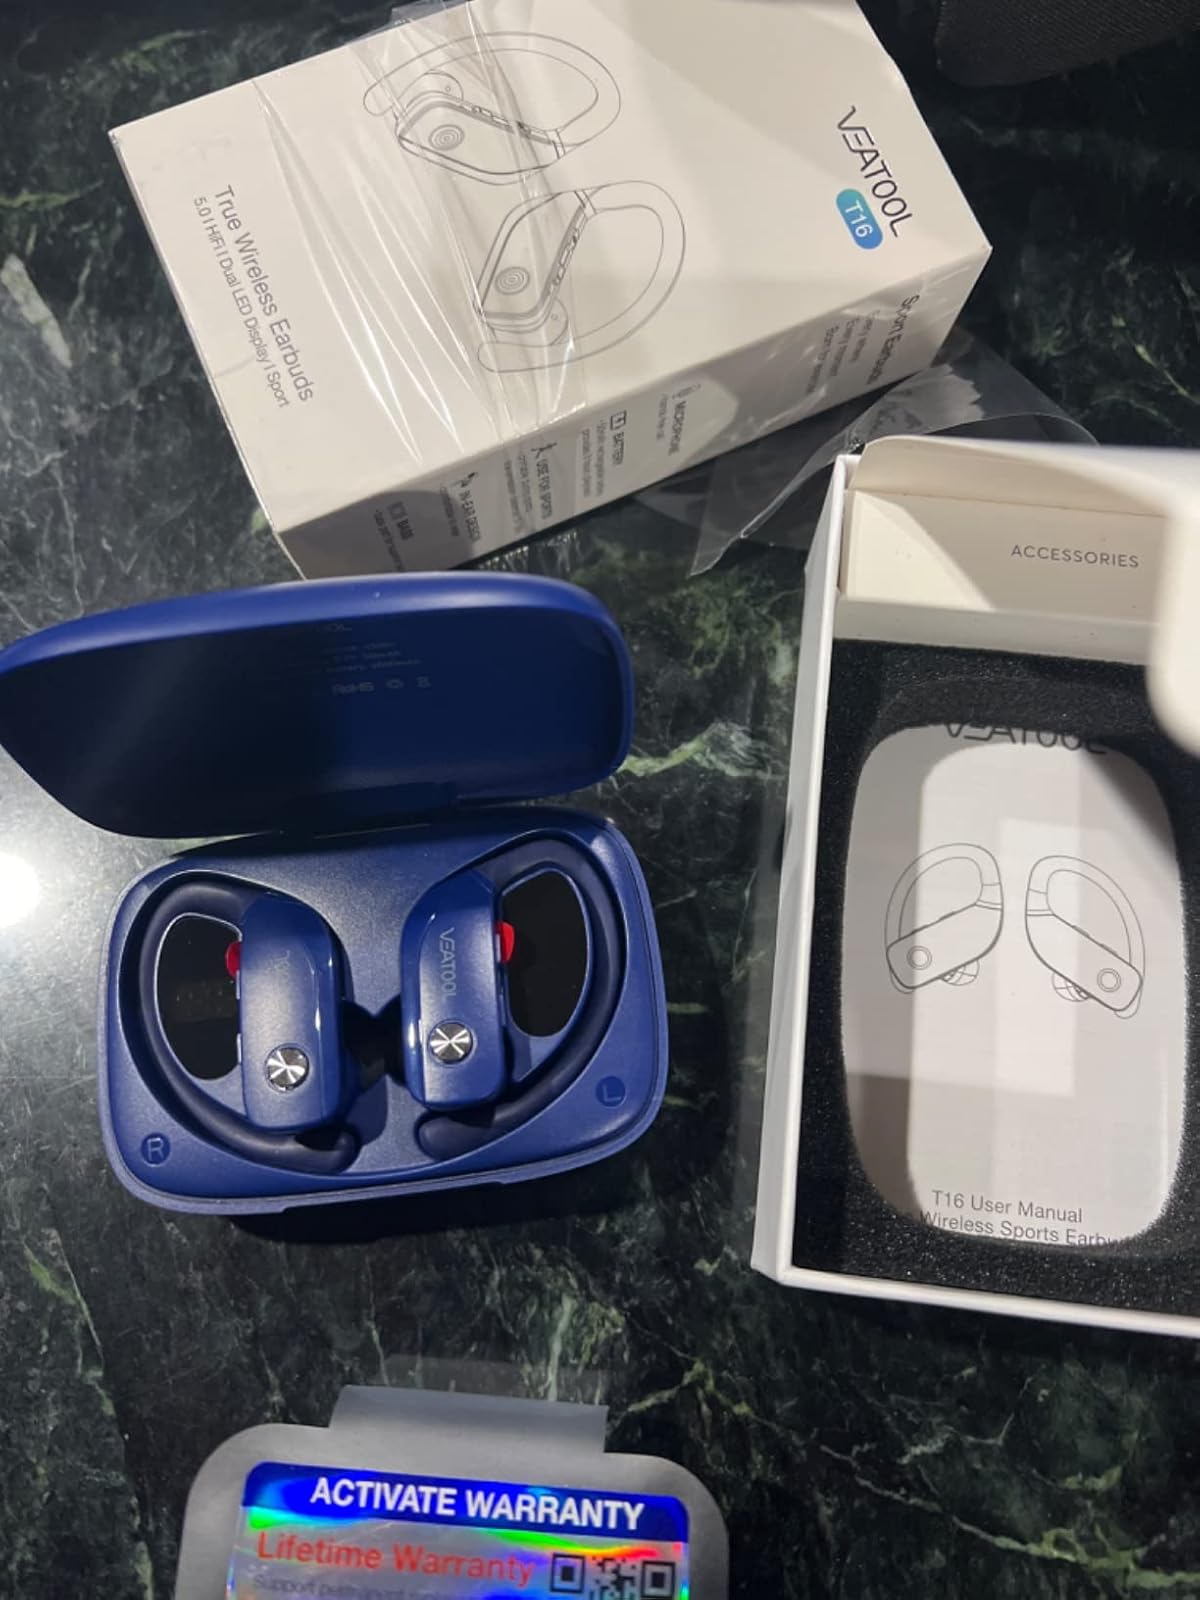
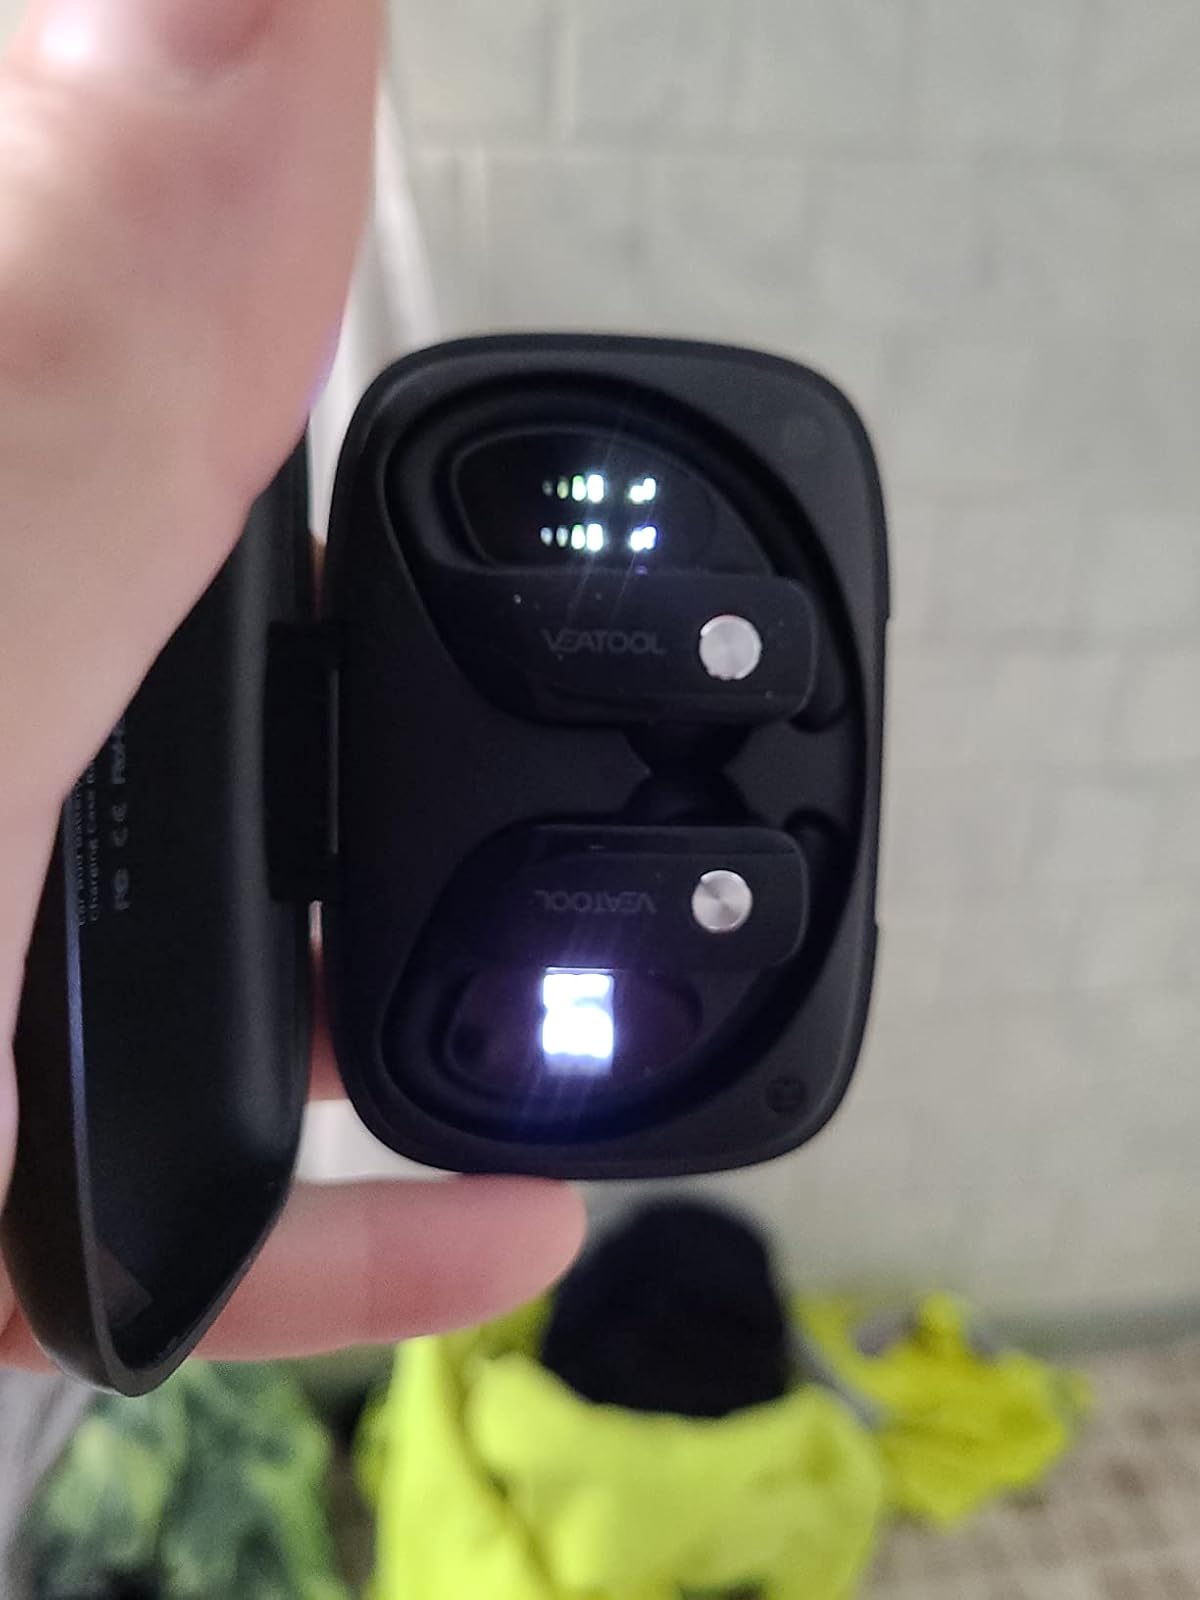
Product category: earbuds
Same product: no